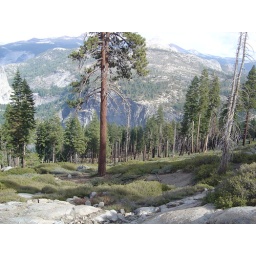
Lodgepole pines are dominant pine tree around Glacier Point